Nicola Kuhn

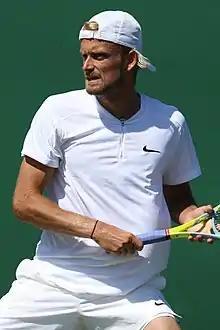
Kuhn at the 2022 Wimbledon Championships

Nicola Kuhn (born 20 March 2000) is an Austrian-born German tennis player. He has a career high ATP singles ranking of World No. 174, achieved on 7 October 2019 and a doubles ranking of No. 287 achieved on 28 January 2019.